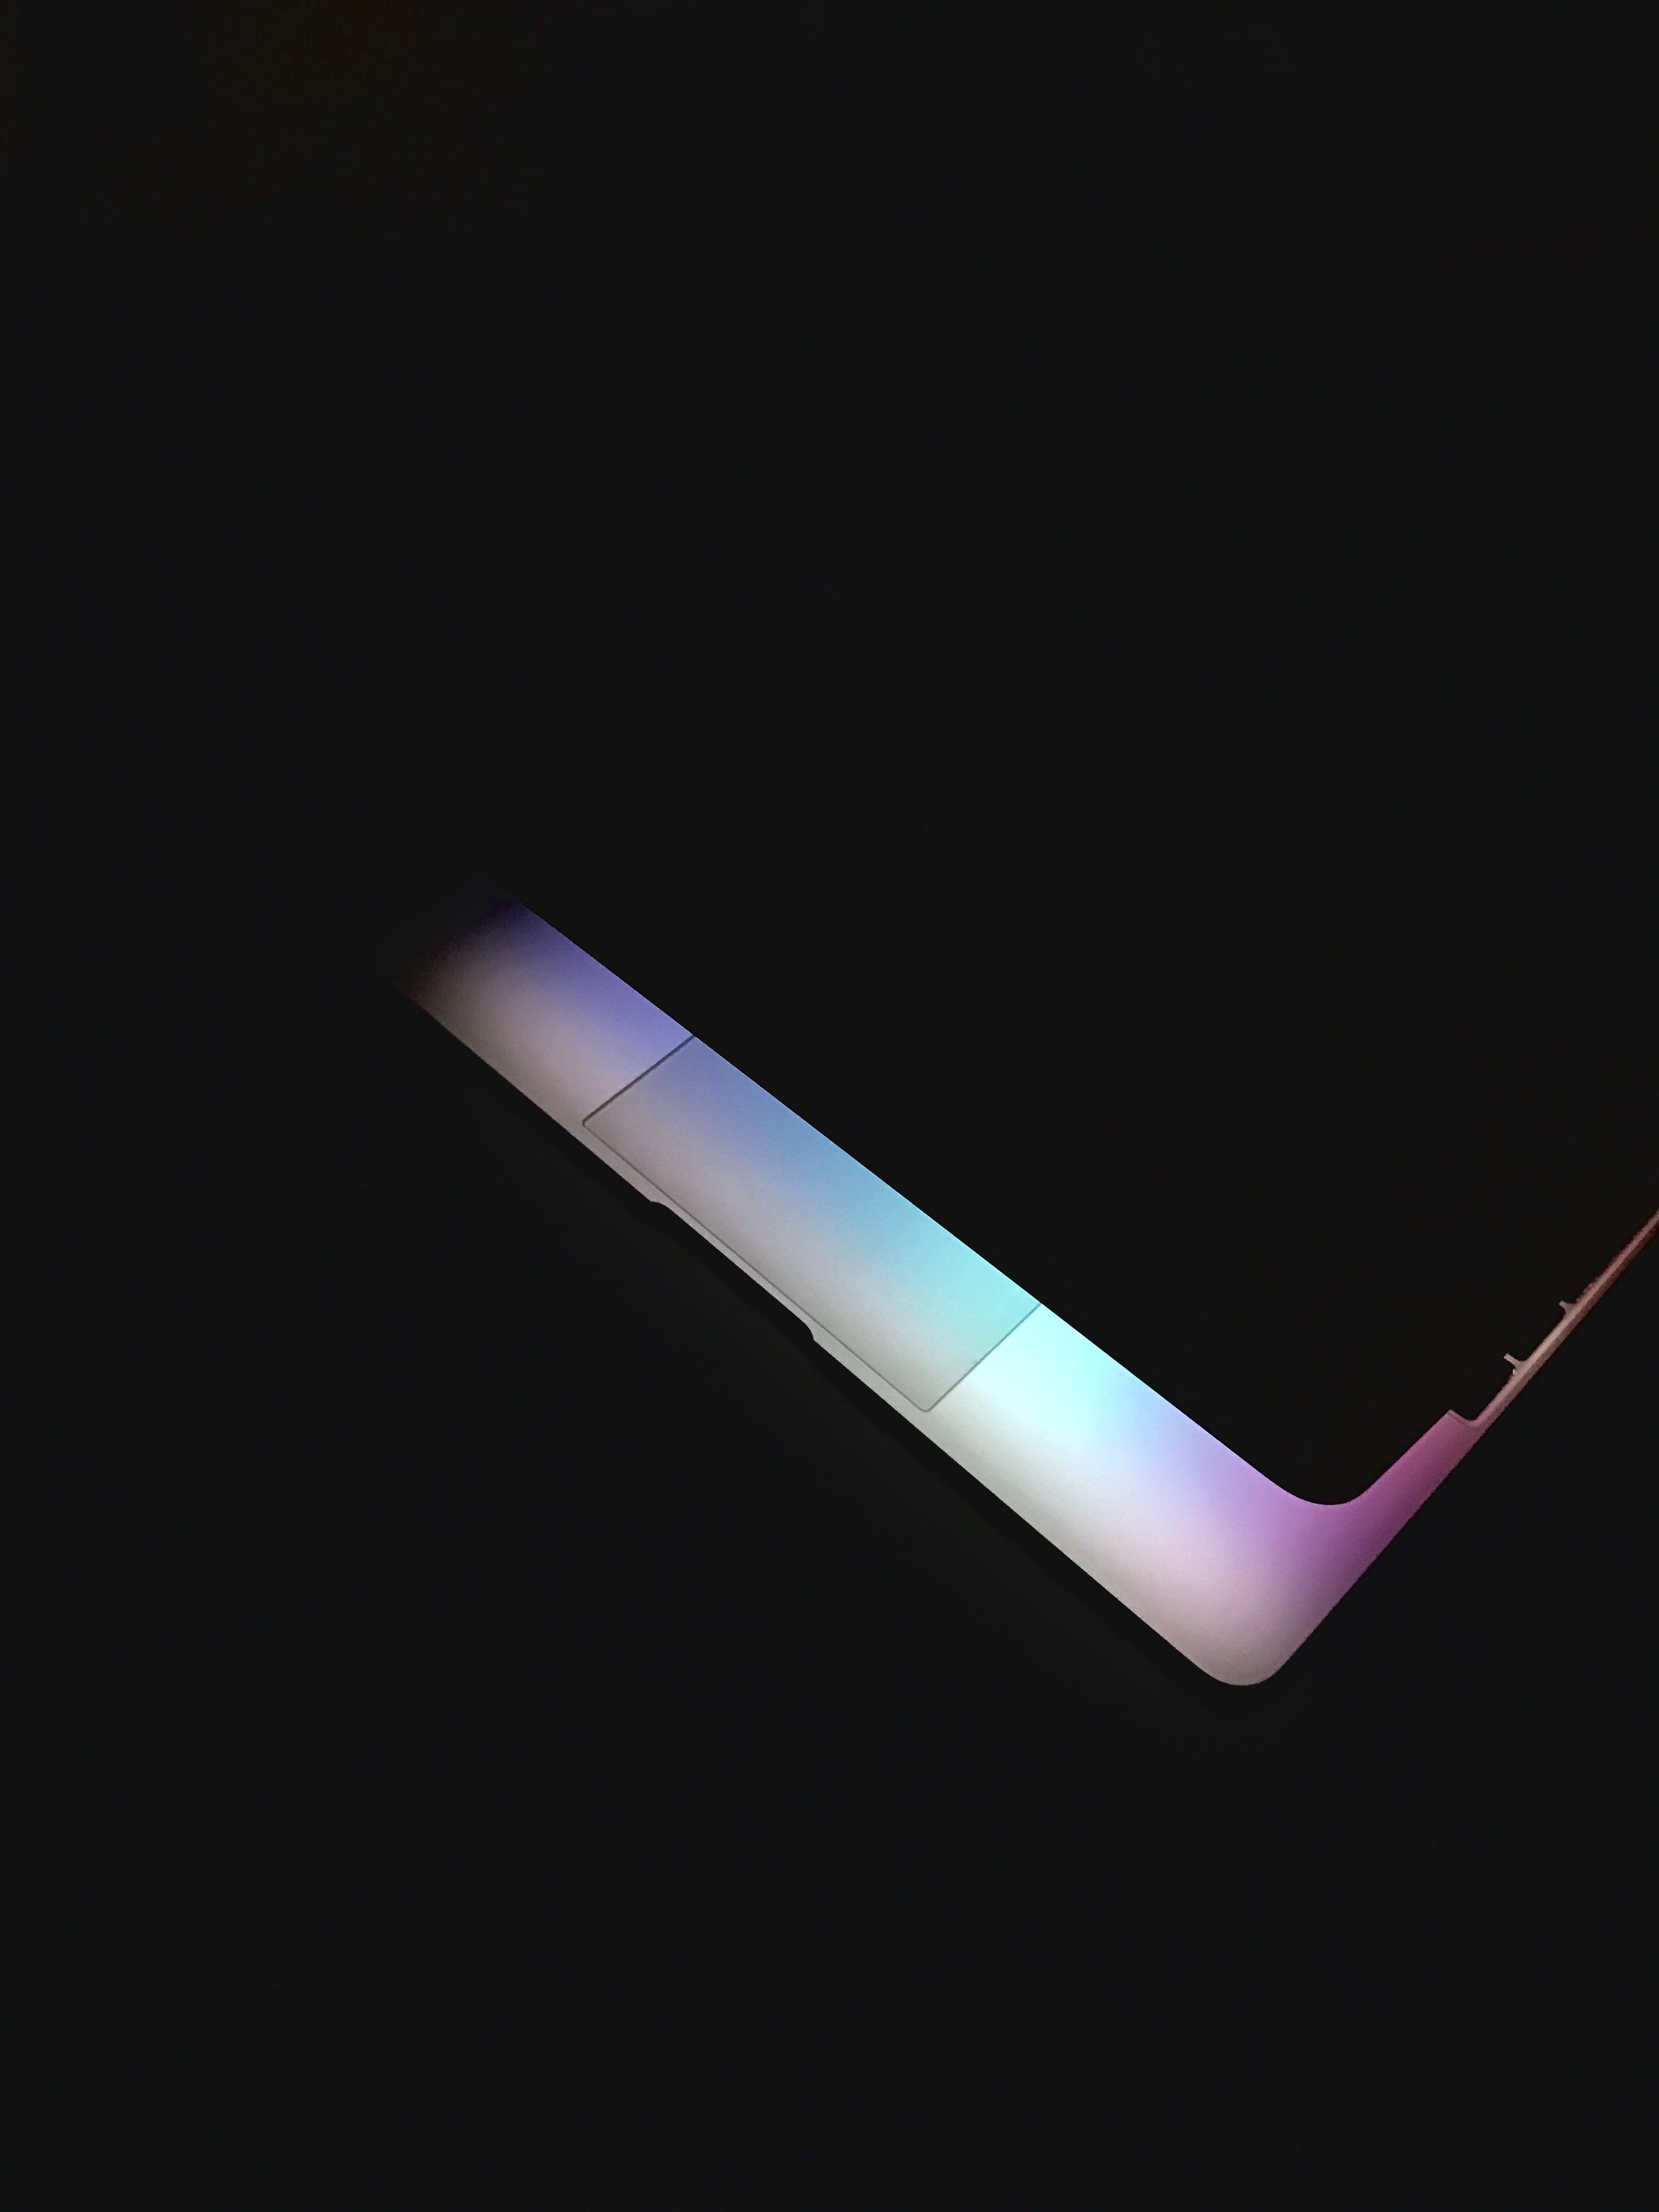
light, line, lighting, shape